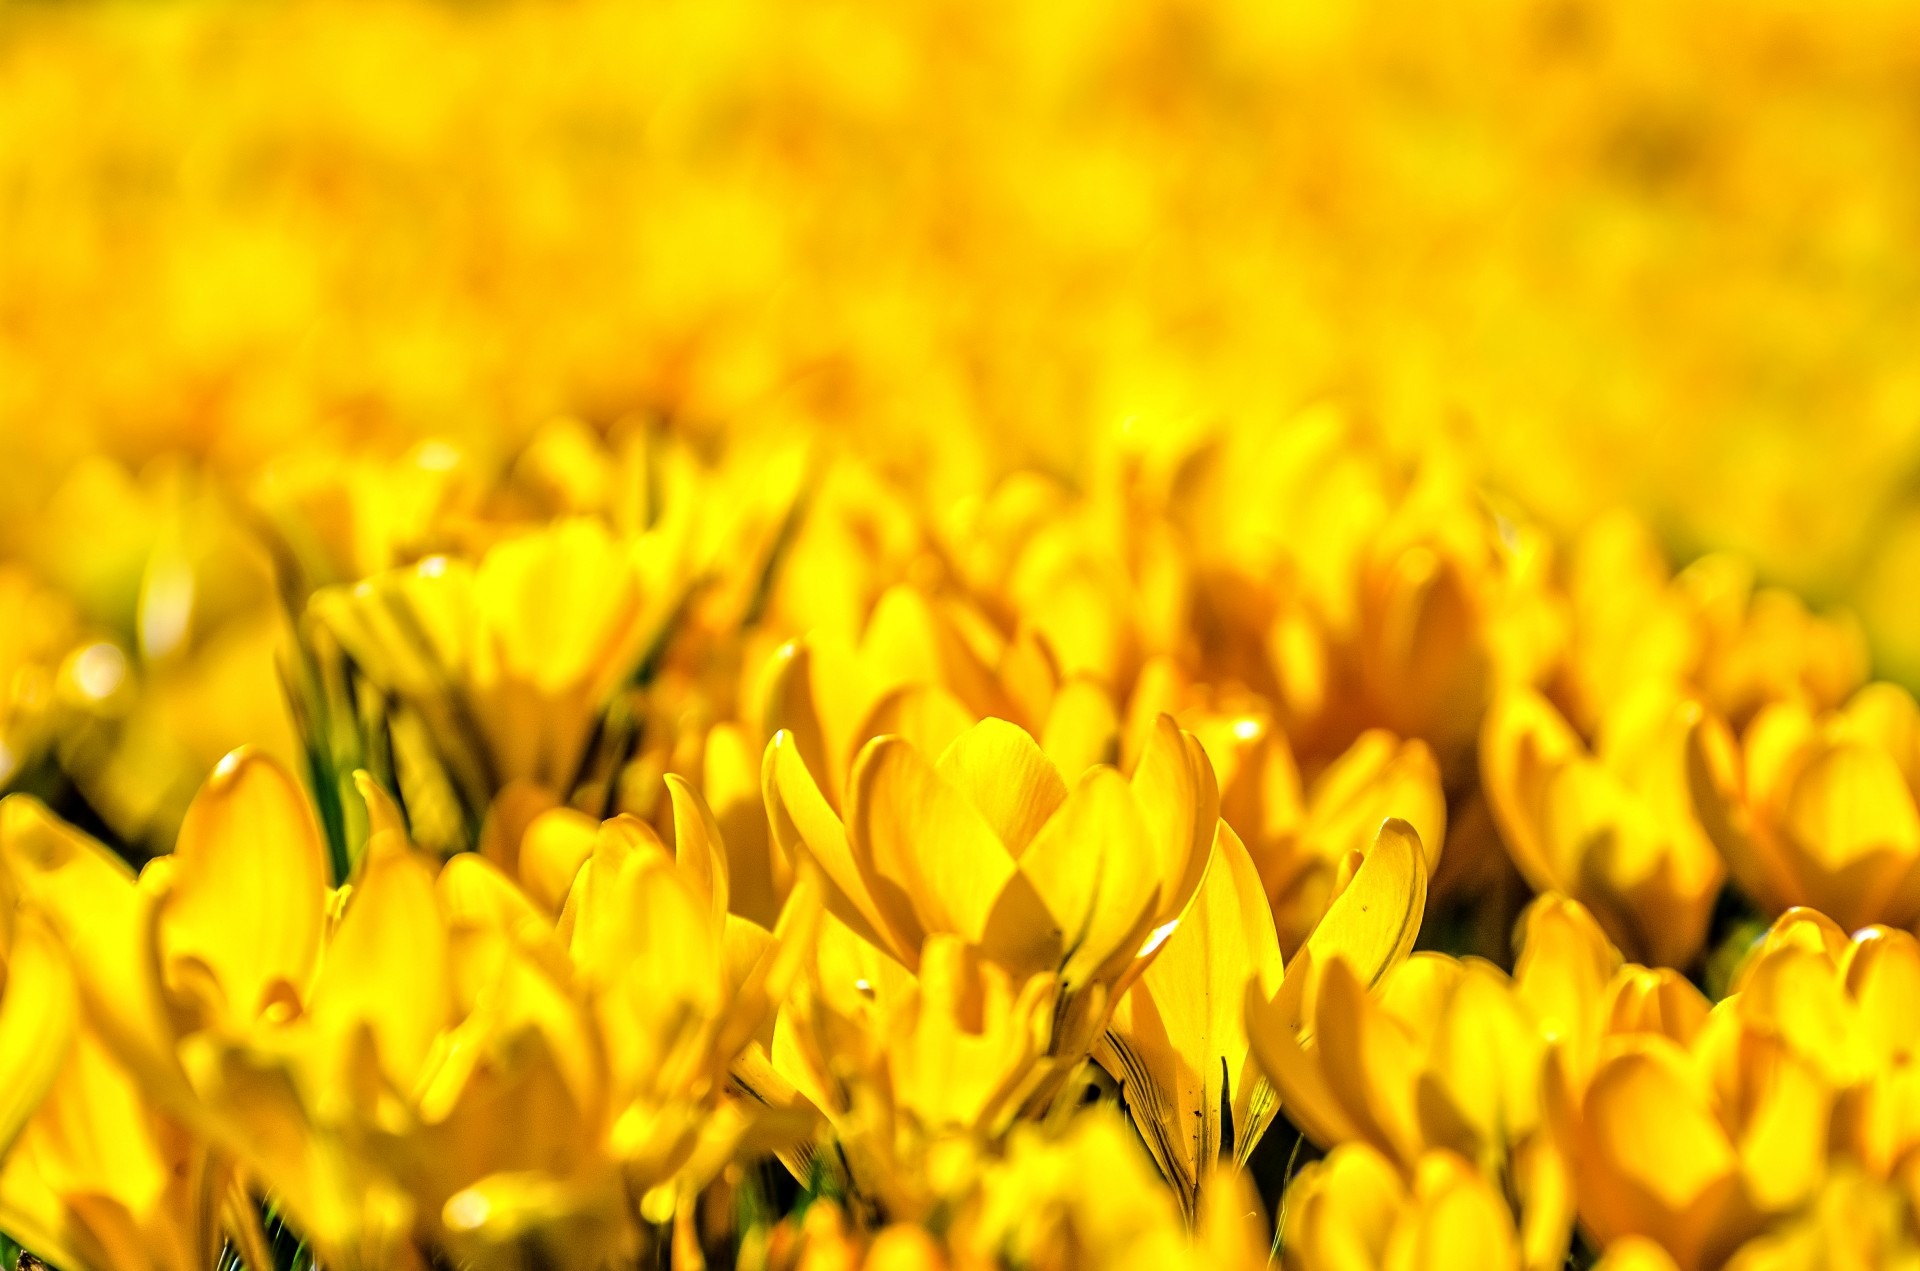
nature, grass, outdoor, plant, field, meadow, sunlight, leaf, flower, petal, bloom, floral, spring, red, macro, natural, fresh, botany, yellow, flora, season, wildflower, flowers, close up, leaves, outside, background, daylight, beauty, beautiful, springtime, poppy, bud, herbs, blossoming, macro photography, flowering plant, grass family, land plant